London Fletcher

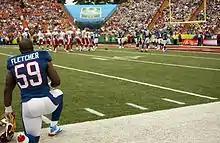
Fletcher on the sidelines at the 2013 Pro Bowl.

On April 13, 2012, Fletcher was re-signed by the Redskins to a two-year contract worth $10.75 million with $5.25 million guaranteed. He was given the 87th ranking in the NFL Network's Top 100 Players of 2012 list. Despite the Redskins' 31–28 loss to the St. Louis Rams in Week 2 of the 2012 season, Fletcher had a stellar performance. In the game, he intercepted quarterback Sam Bradford in the endzone and forced running back Daryl Richardson to fumble in the fourth quarter and the ball was recovered by DeAngelo Hall, which gave the Redskins one last attempt to tie or win the game. In the Week 12 win against the Dallas Cowboys on Thanksgiving, he recorded his second interception for the season making him one of three active NFL players, at that time, to have recorded 20 interceptions and 30 sacks, the other two being Brian Urlacher and Ray Lewis.